Neapolitan cuisine

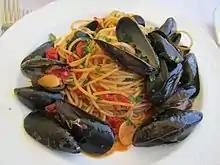
"Spaghetti con le cozze"

The aristocratic cuisine used pasta for elaborate recipes, such as "timballi", rarely used in everyday food.